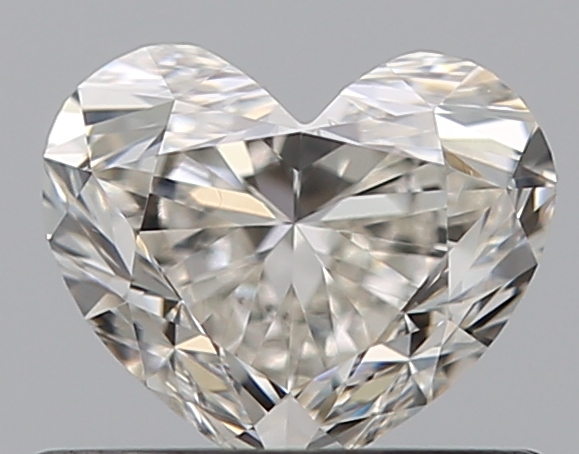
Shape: heart
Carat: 0.51
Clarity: VS1
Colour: I
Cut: VG
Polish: EX
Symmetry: VG
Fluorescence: N
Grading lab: GIA
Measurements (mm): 4.62 x 5.42 x 3.29